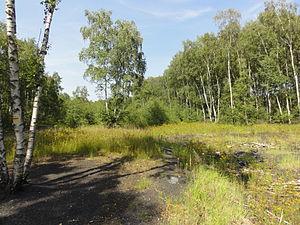
Terril n° 139 dit Paturelles, Fosse n° 1 de la Compagnie des mines de l'Escarpelle, Roost-Warendin, Nord, Nord-Pas-de-Calais, France.
Dans le bassin minier du Nord-Pas-de-Calais, 339 terrils sont recensés. En 1969, les Houillères leur ont attribué un numéro individuel, pour les référencer, et les exploiter. Ils sont numérotés d'ouest en est, du nᵒ 1 au 202. Une liste complémentaire a été créée dans les années 1970. Les sites y sont numérotés de 203 à 260, sans logique spécifique, chaque numéro ayant été attribué en fonction des sites susceptibles d'être exploités. Certains sites étant composés de plusieurs terrils annexes ou satellites, une lettre suit le numéro.